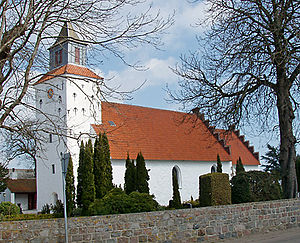
Saksild Kirke
Saksild Kirke
Saksild Kirke Hads Herred, Århus Amt, Denmark
Saksild Kirke ligger i Hads Herred, ikke langt fra kysten, ca. 25 kilometer syd for Aarhus. Et mindre skib, og koret er opført i midten af 1100-tallet af kampesten i romansk stil. I slutningen af middelalderen blev den forlænget mod vest og tårnet, og formentlig også det nordvendte våbenhus blev bygget i munkesten. Tårnet har været et såkaldt styltetårn, hvis åbning dog senere er blevet tilmuret.